The Golden Book of Chemistry Experiments

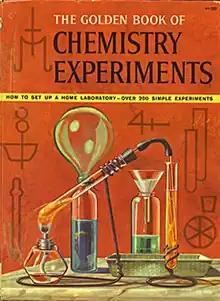

The Golden Book of Chemistry Experiments is a children's chemistry book written in 1960 by Robert Brent and illustrated by Harry Lazarus and published by Western Publishing as part of their Golden Books series.